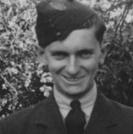
Age: 18